Sky position (RA, Dec in degrees): 232.733, 9.377
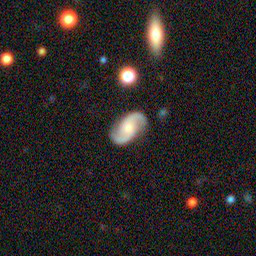
Galaxy morphology: Unbarred Loose Spiral Galaxies